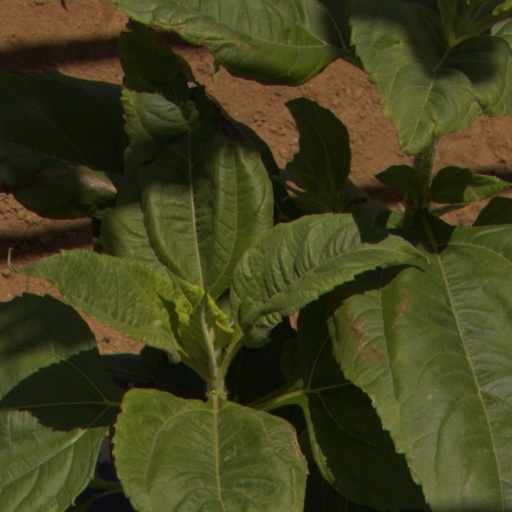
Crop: Jerusalem artichoke